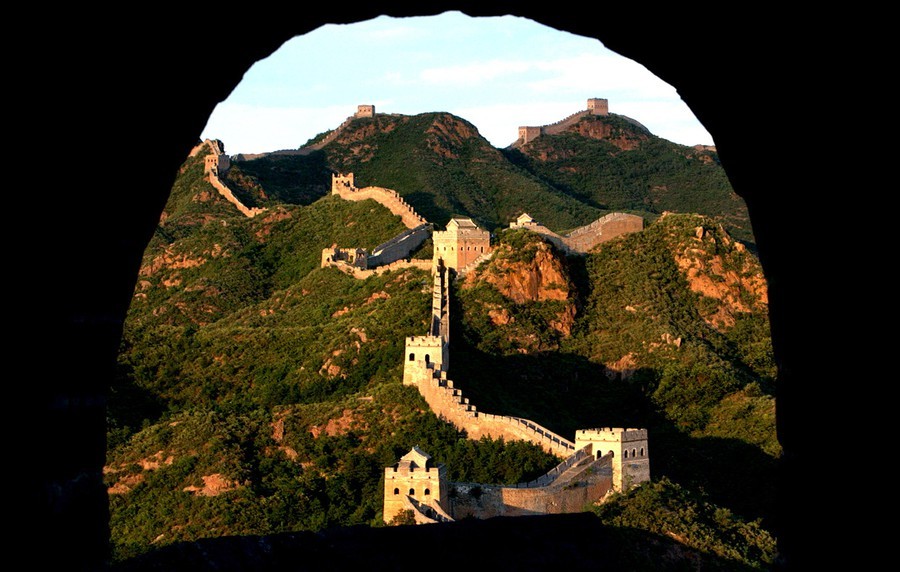
Landmark: Great Wall of China